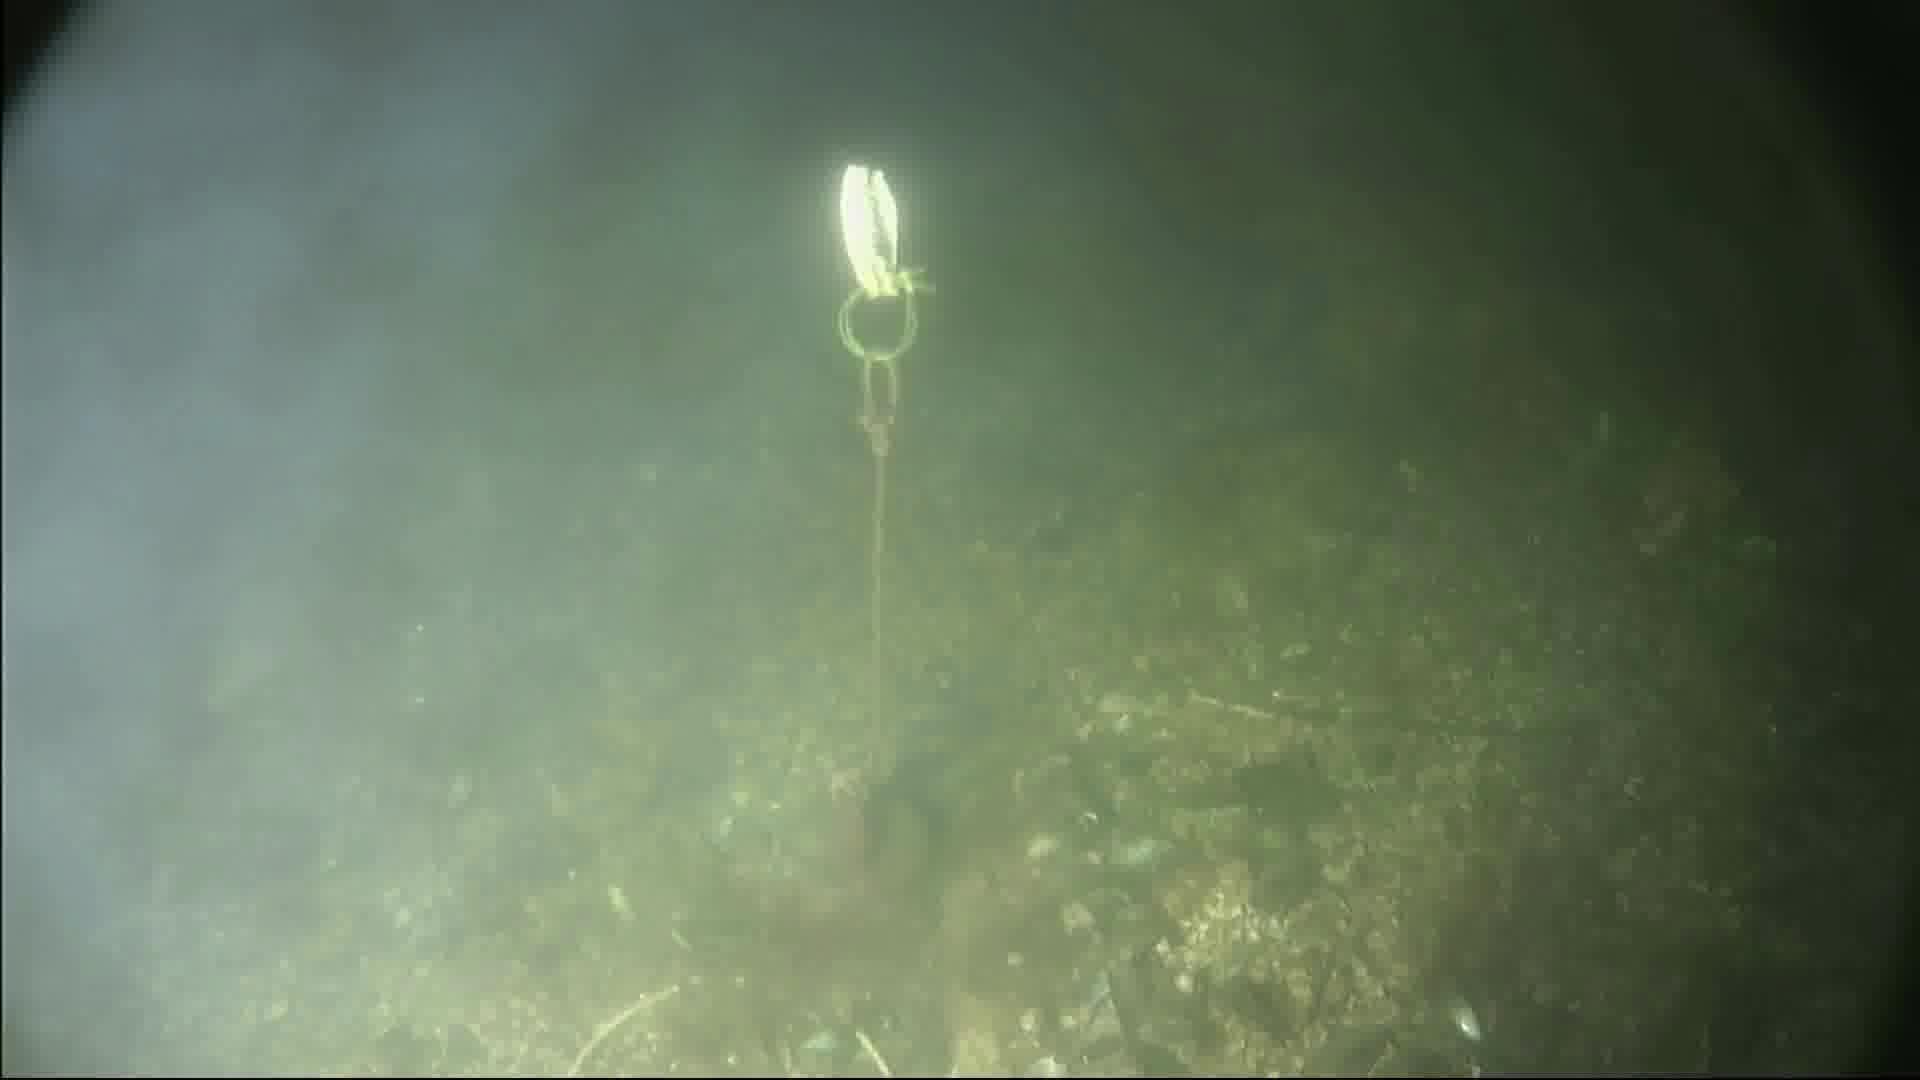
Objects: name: fish